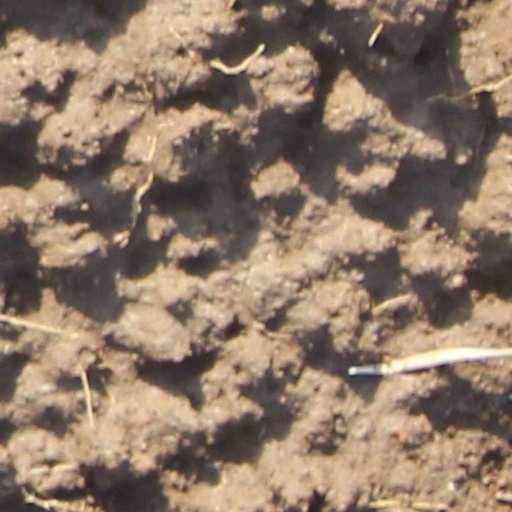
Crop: wheat